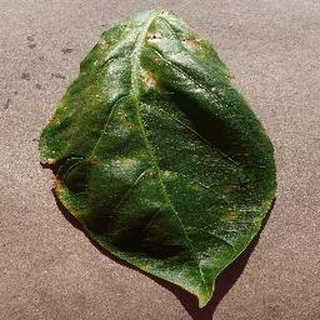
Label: bell_pepper_bacterial_spot